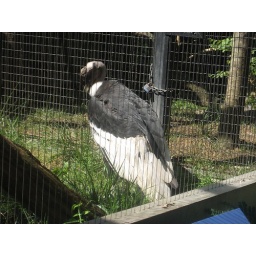
Andean Condor - thankfully don't see these at the bird table in the back garden!